George Augustus Nokes

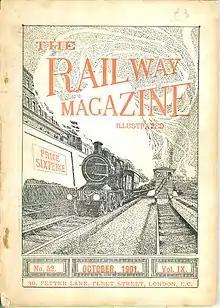
"The Railway Magazine" for October 1901 (Vol. IX, no. 52), edited by G.A. Sekon

George Augustus Nokes (1867–1948), often known by his pen-name G.A. Sekon, was the founding editor of "The Railway Magazine".